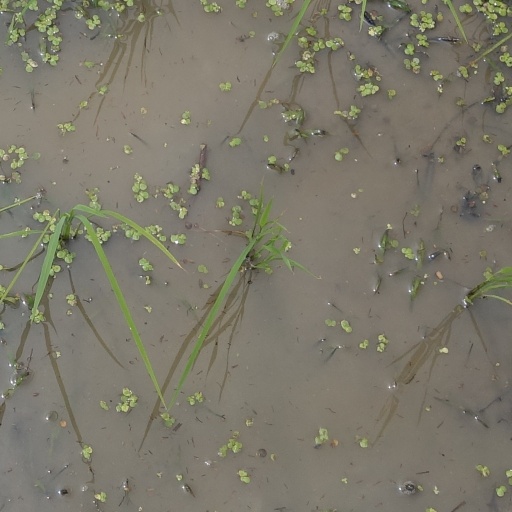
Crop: rice